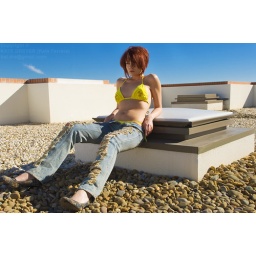
There was a wonderful balcony with a great access to a roof in the apartment where I was staying. Very useful.